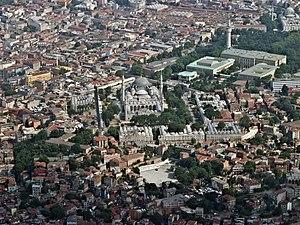
Une mosquée est un lieu de culte où se rassemblent les musulmans pour les prières communes.